Leonard Cuthbert Lucas

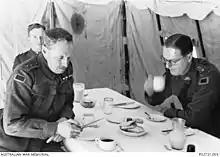
Lieutenant Colonel L C Lucas having tea with Gunner Read opposite. Captain Colin Dossetor is in the background. Dossetor died on 23 August 1943 making an experimental parachute jump; he landed in the Cataract Dam, and drowned.

On 15 August 1939, Lucas was appointed Deputy Assistant Quartermaster General of the 7th Military District, the military district encompassing the Northern Territory. On 4 September 1939, the day after Australia declared war on Germany, he was called back to full-time duty. He joined the Second AIF as a lieutenant colonel, with the AIF service number DX200, on 2 April 1940, and assumed command of the 6th Division Engineers. He embarked for the Middle East on 15 April 1940. He participated in the campaigns in Libya and Greece, and was awarded the Distinguished Service Order for the former. His citation read: